The Secret of Monkey Island

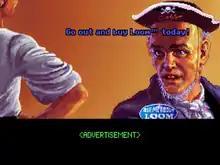
The developers included a character from "Loom" (another 1990 Lucasfilm Games title). When approached for conversation, the character encourages the player to purchase "Loom".

Gilbert, Schafer and Grossman's primary goal was to create a simpler and more accessible gameplay model than those presented in previous Lucasfilm titles. Gilbert had conceived the main designs and puzzles before production began, which resulted in the bulk of the designers' work to flesh out his ideas. He was frustrated by the adventure games that Sierra On-Line was releasing at the time, and later said that "you died any time you did anything wrong". Gilbert considered such gameplay as "a cheap way out for the designer". He had previously applied his design ideas to the 1987 graphic adventure title "Maniac Mansion", but considered he committed a number of mistakes during development, such as dead-end situations that prevented the player from completing the game and poorly implemented triggers for cutscenes. Gilbert aimed to avoid such errors in "The Secret of Monkey Island". The team decided to make it impossible for the player character to die, with one notable exception, which focused gameplay primarily on world exploration. The Sierra game-over screen was parodied, when Guybrush falls off a cliff only to be bounced back up by a "rubber tree". Guybrush can also be killed by drowning, though it is an Easter egg unlikely to be found without conscientious effort.